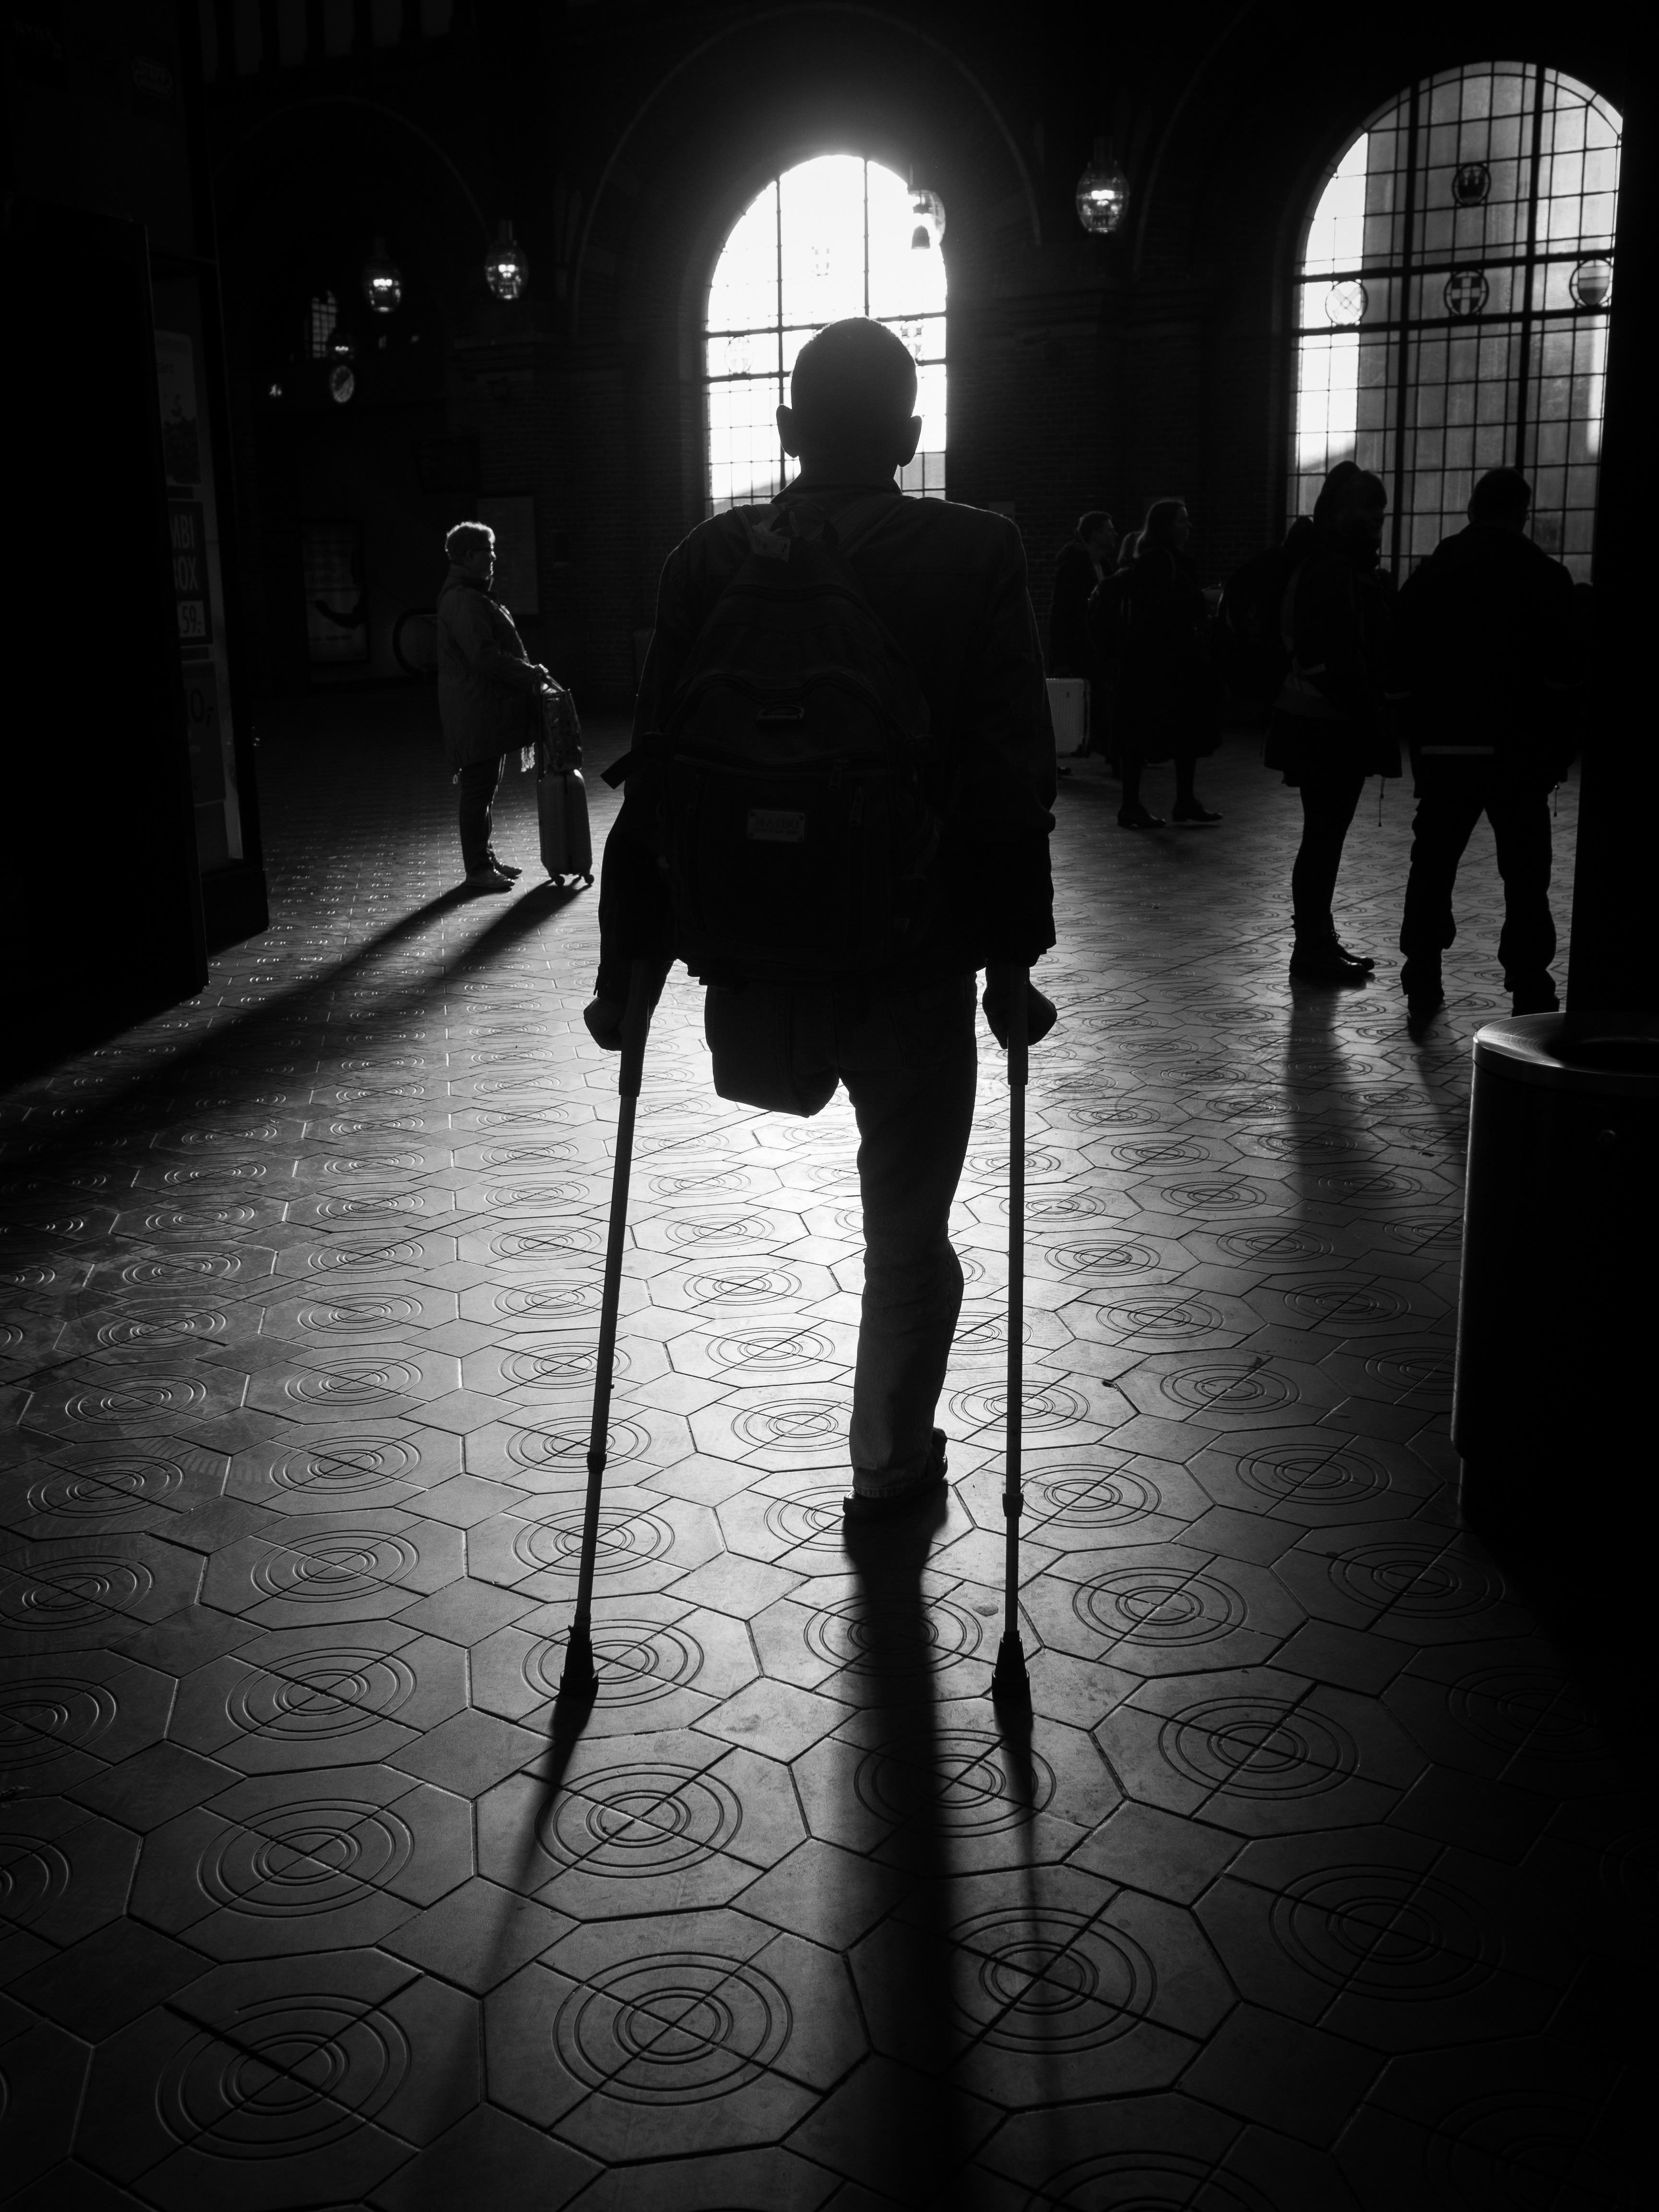
silhouette, light, black and white, white, street, night, photography, shadow, darkness, black, monochrome, streetphotography, flickr, thomas, olympus, photograph, snapshot, omd, fuji, leica, monochrom, leuthard, hcb, thomasleuthard, monochrome photography, film noir